Barnaby Jones

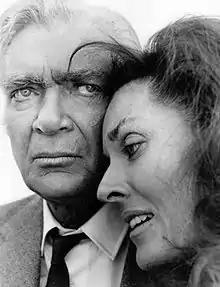
Ebsen and Meriwether

After Barnaby Jones (Buddy Ebsen) had worked as a private eye for many years, he decided to retire and left the business to his son Hal. When Hal was murdered while working on a case, Barnaby came out of retirement to find the killer. After this case, his widowed daughter-in-law, Betty Jones (Lee Meriwether), went to work for him at the detective agency. Jones was unusual, ordering milk in restaurants and bars, counter to the stereotypical hard-drinking detective.